USS Christopher

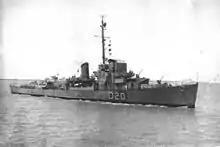
"Christopher" as "Benevente" (D-20) in Brazilian service.

Similar duty continued until "Christopher" was decommissioned at Natal, Brazil, 19 December 1944, and loaned to Brazil under lend-lease. She was renamed Benevente (D-20) in Brazilian service. On 30 June 1953, when the loan ended, she was stricken from the U.S Navy List and transferred to Brazil under the Mutual Assistance Program.